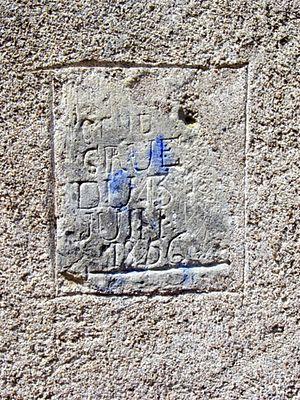
Marque commémorative de la crue de la Loire de 1856 sur une maison de Limeray - Indre et Loire - France
Limeray est une commune française du département d'Indre-et-Loire, en région Centre-Val de Loire, à égale distance de Blois et de Tours, et à 5 km en amont d'Amboise.